Ashley Winn

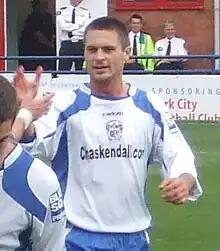
Winn playing for Barrow in 2008

Ashley Winn (born 1 December 1985) is an English semi-professional footballer who plays for Farnborough as a midfielder.